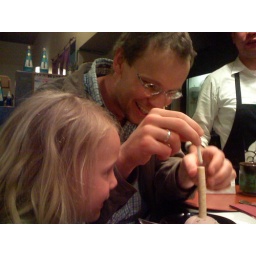
At Tachibana, candle in the red bean ice cream